Safety valve

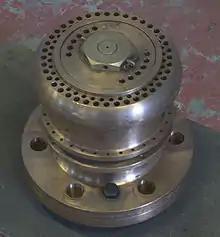
Ross pop valve, from "Tornado"

Weighted valves were sensitive to bouncing from the rough riding of early locomotives. One solution was to use a lightweight spring rather than a weight. This was the invention of Timothy Hackworth on his "Royal George" of 1828. Owing to the limited metallurgy of the period, Hackworth's first spring valves used an accordion-like stack of multiple leaf springs.